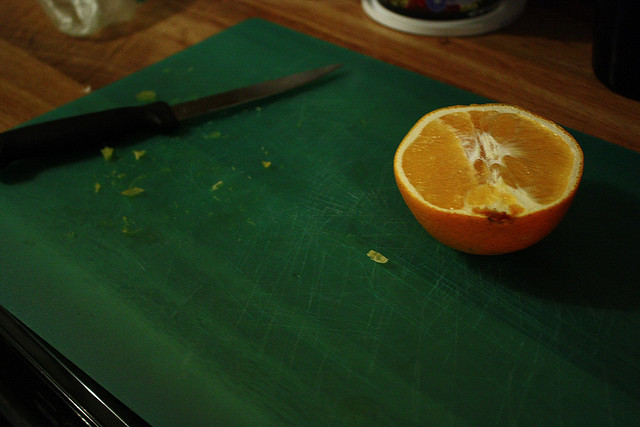
user: Given an image and a question. Answer the question in a short answer. Question: What kind of orange is this? Short Answer:
assistant: navel